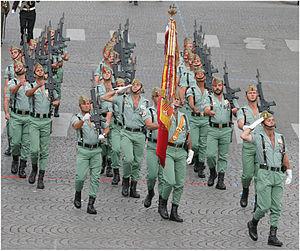
Détachement du 7e bataillon du 3e Régiment ""Don Juan de Austria"" de la Brigade de Légion espagnole ""Rey Alfonso XIII"" lors du défilé du 14 juillet 2007 sur les Champs Elysée à Paris"